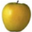
Label: apple